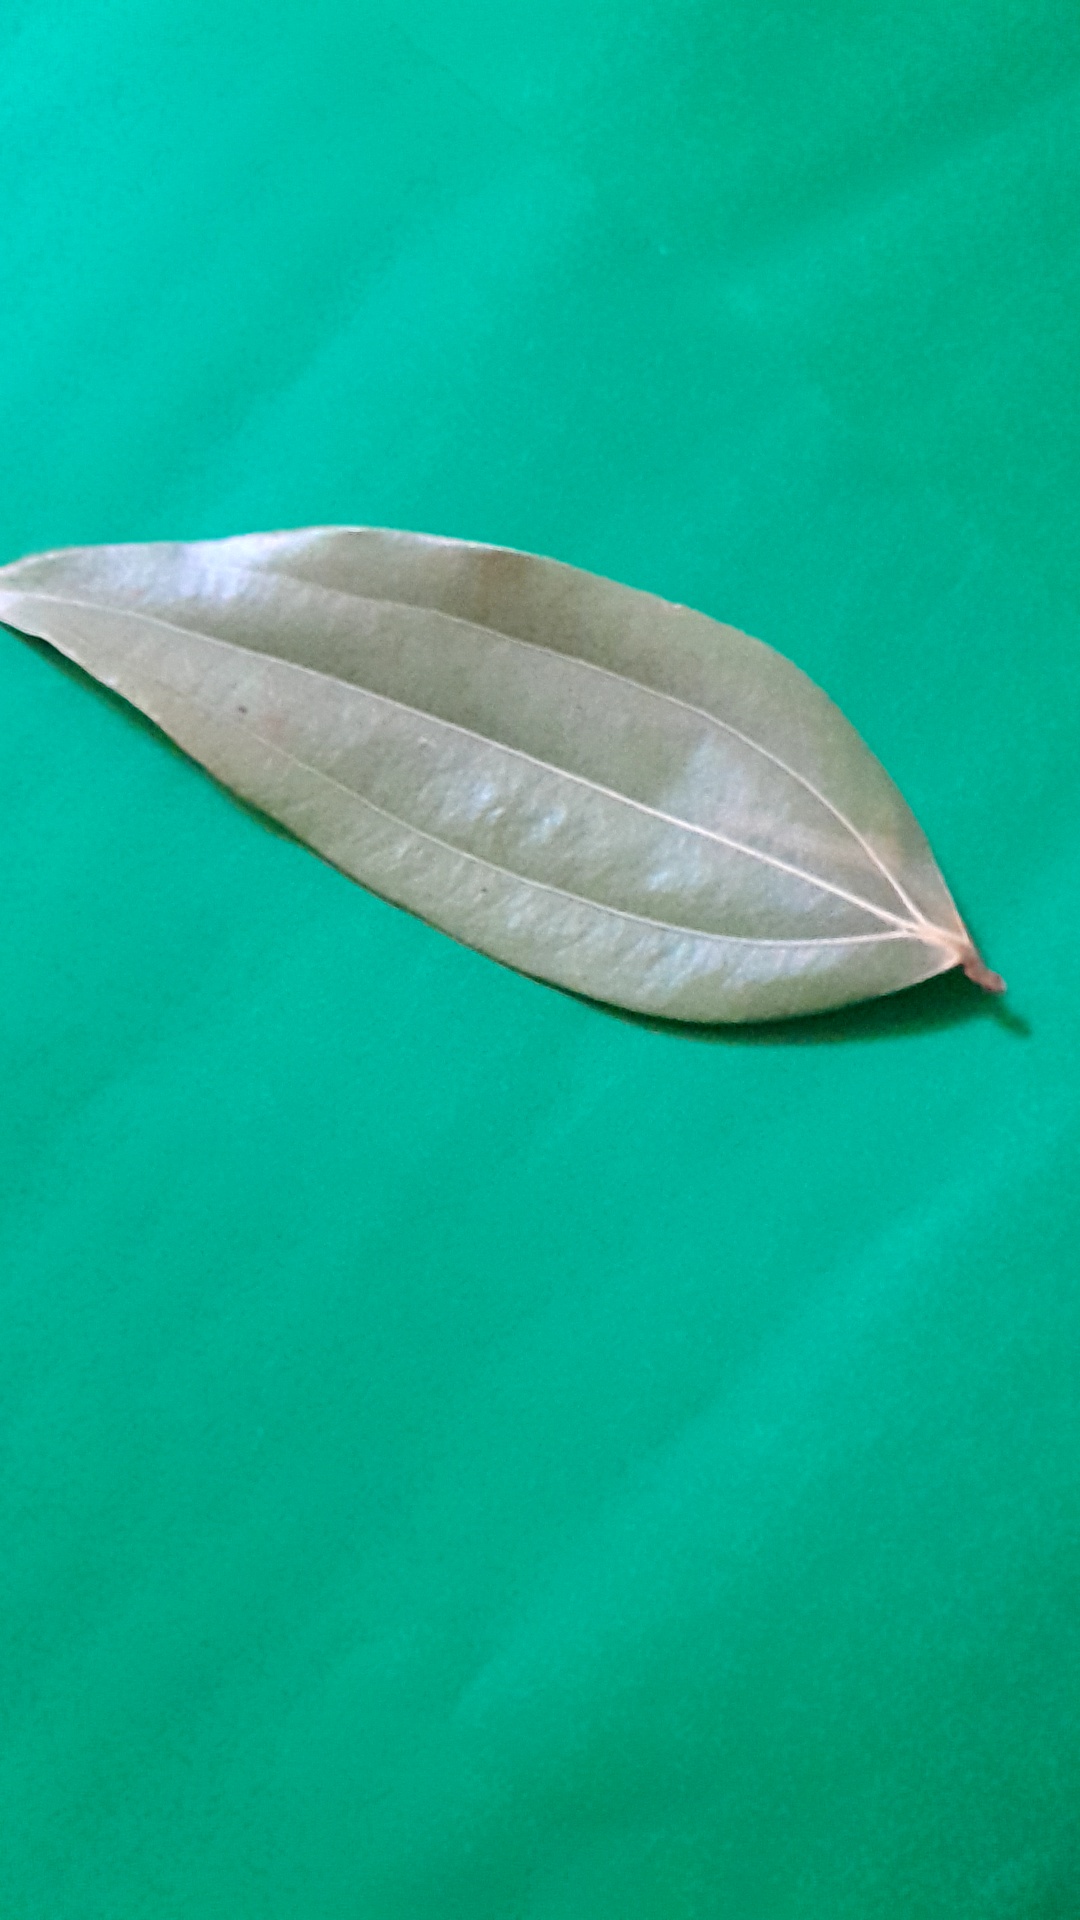
Label: Dry Leaf